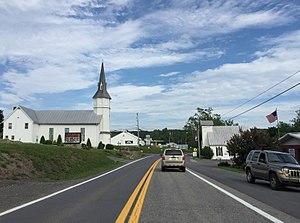
Capon Bridge est une ville située dans le comté de Hampshire, en Virginie-Occidentale, le long du Northwestern Turnpike, à l’ouest de Winchester, en Virginie. Lors du recensement de 2010, la ville était peuplée de 355 habitants.